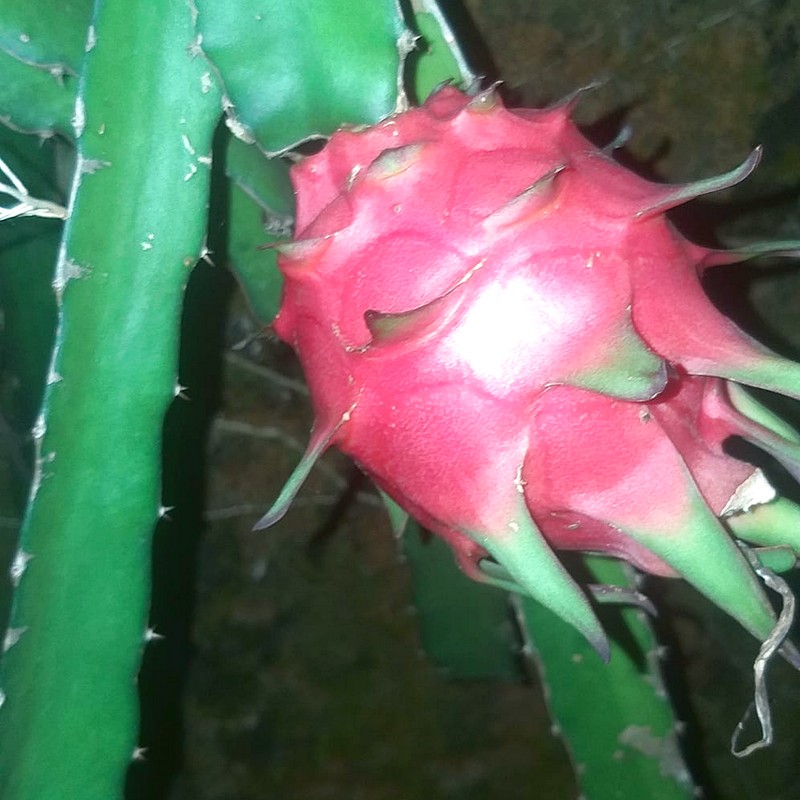
Label: Mature Dragon Fruit